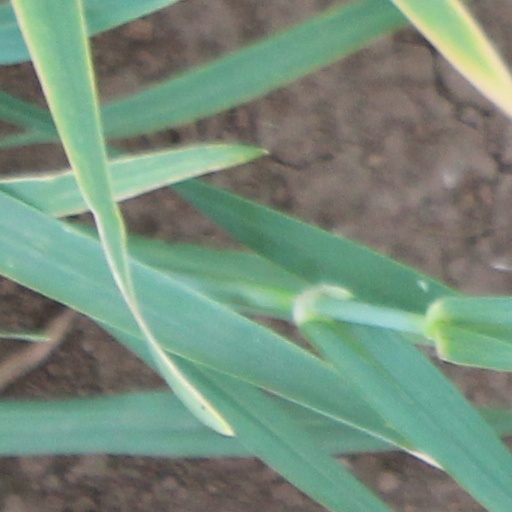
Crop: wheat